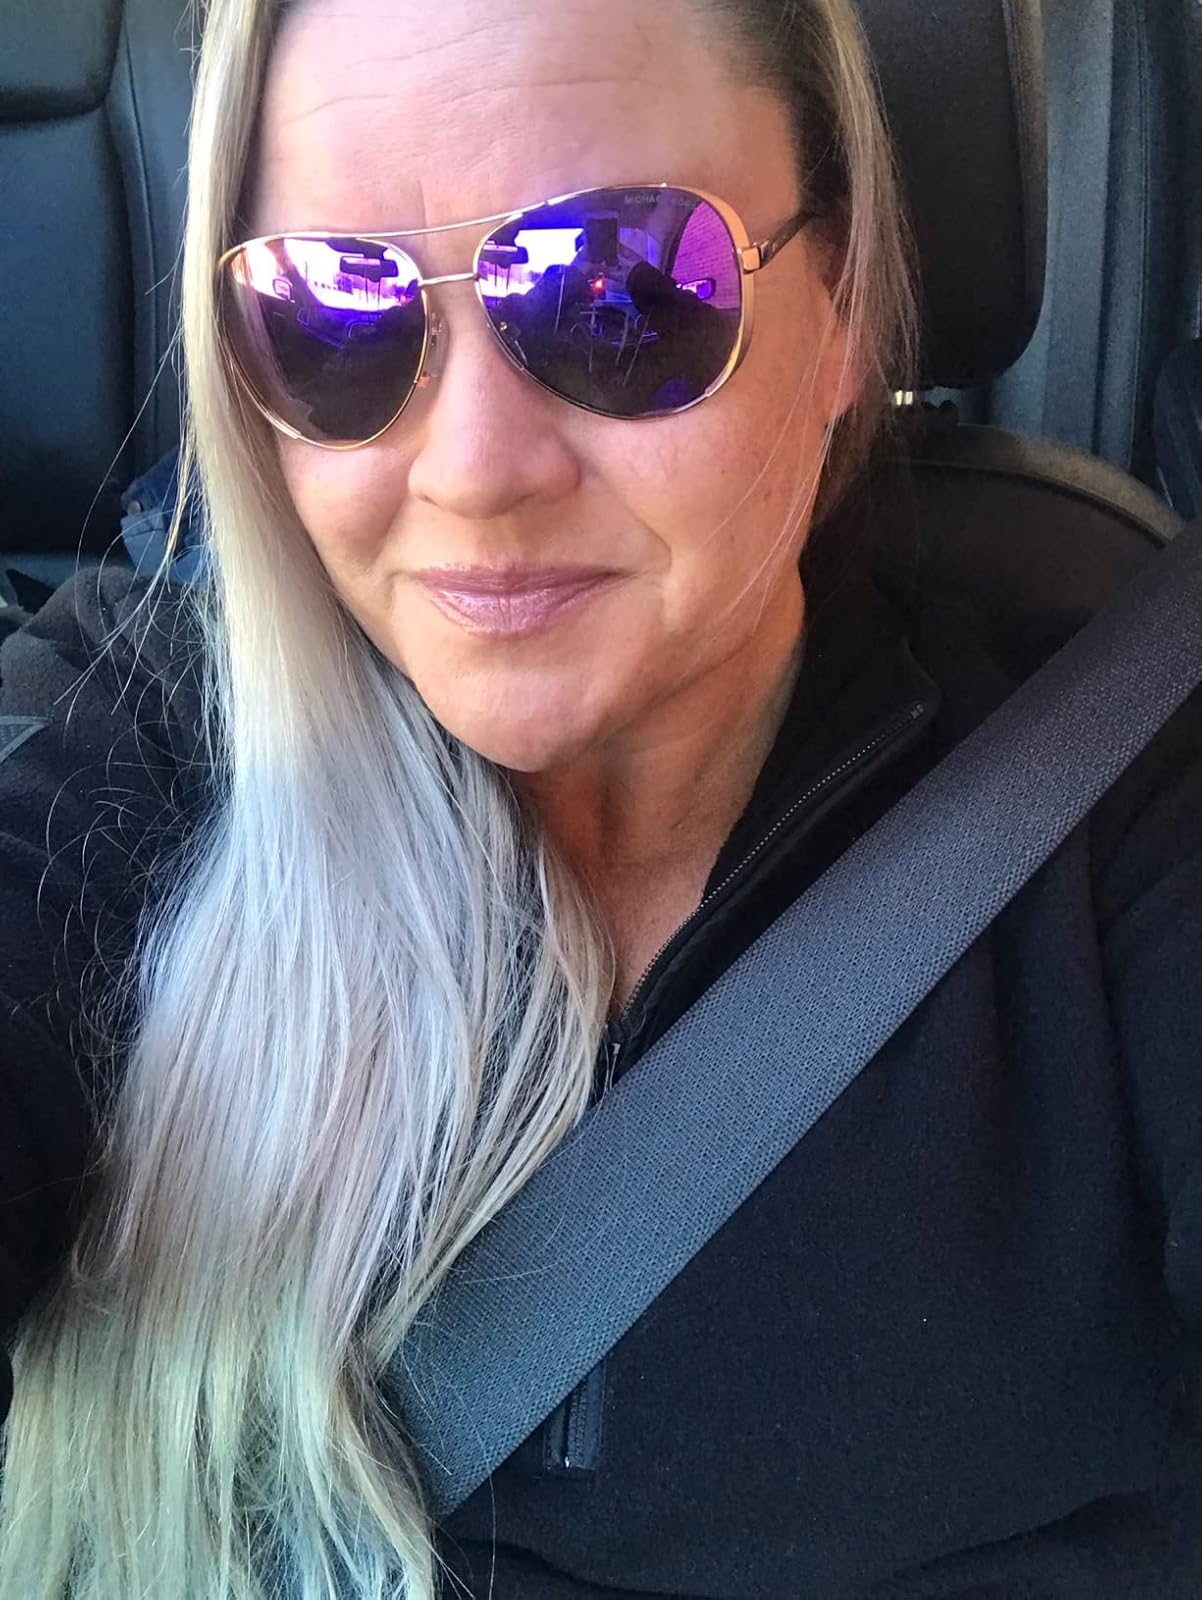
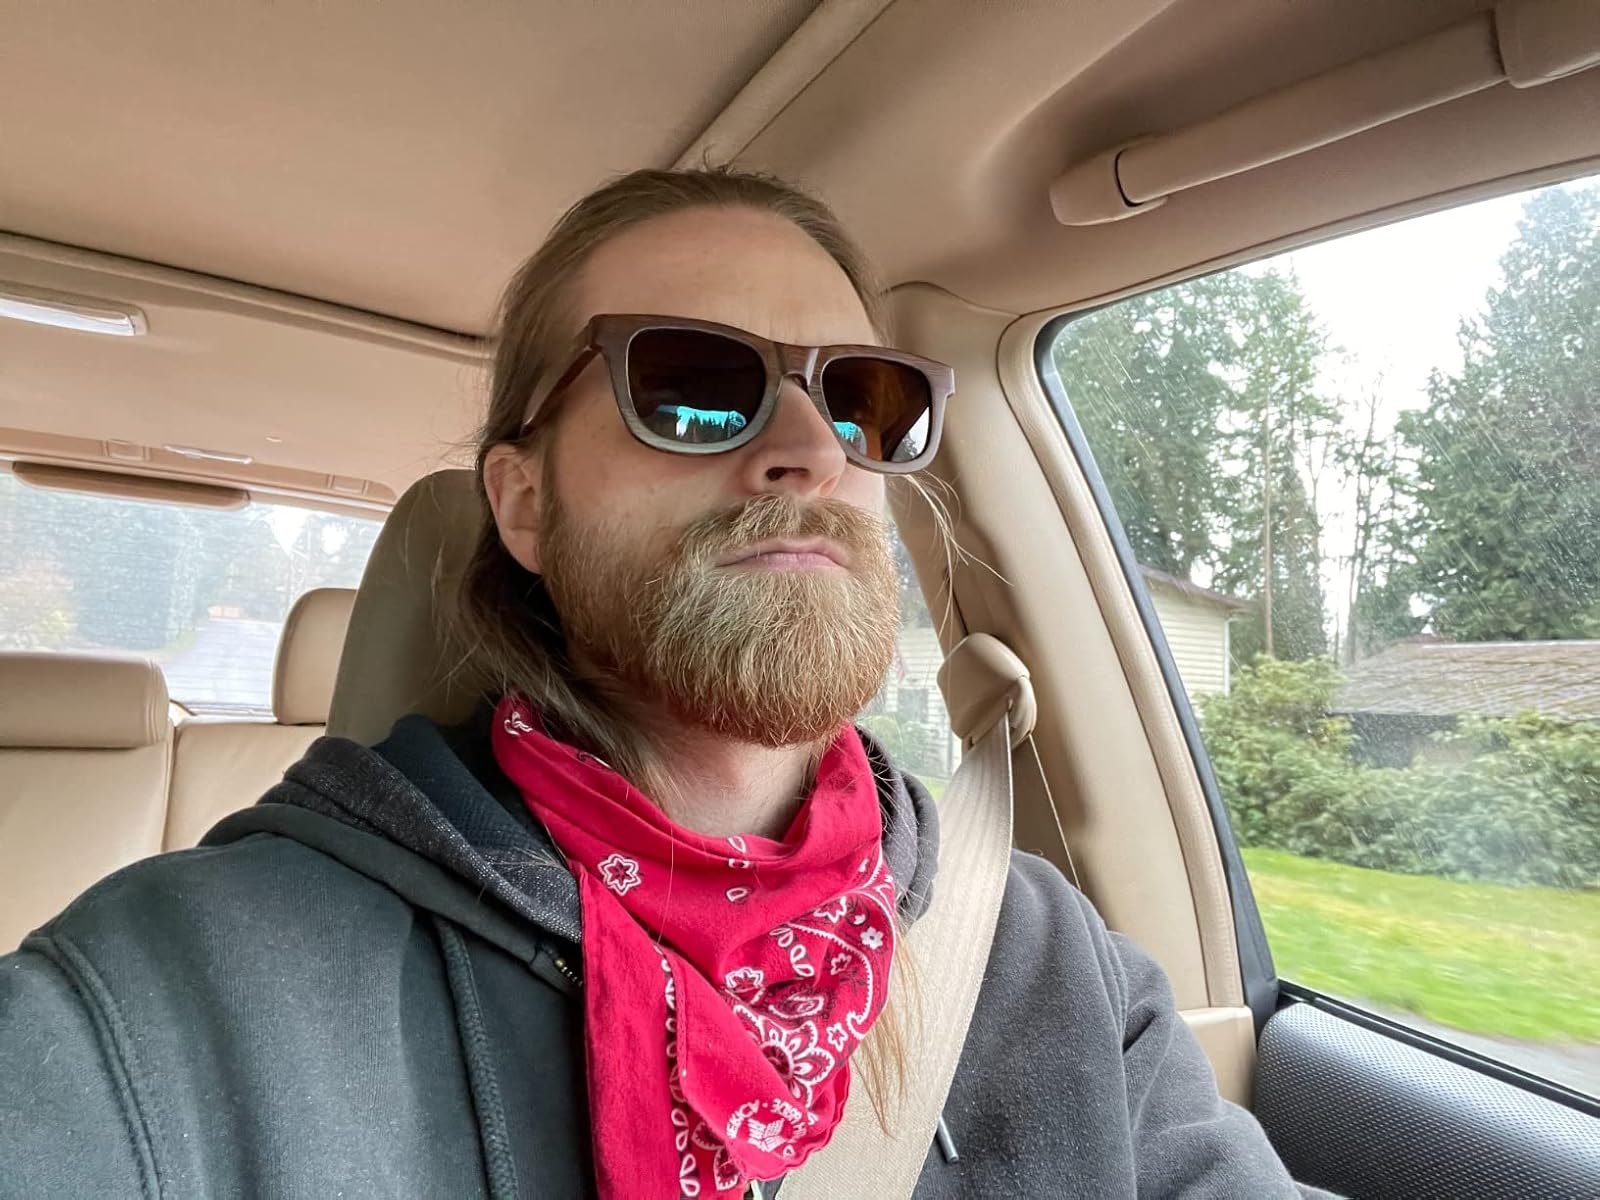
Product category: accessories_sunglasses
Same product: no